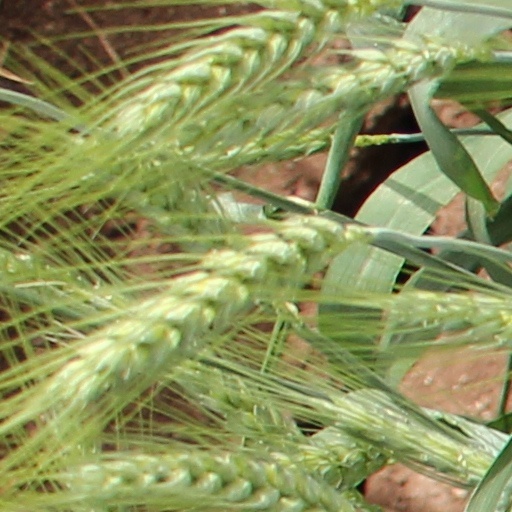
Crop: wheat